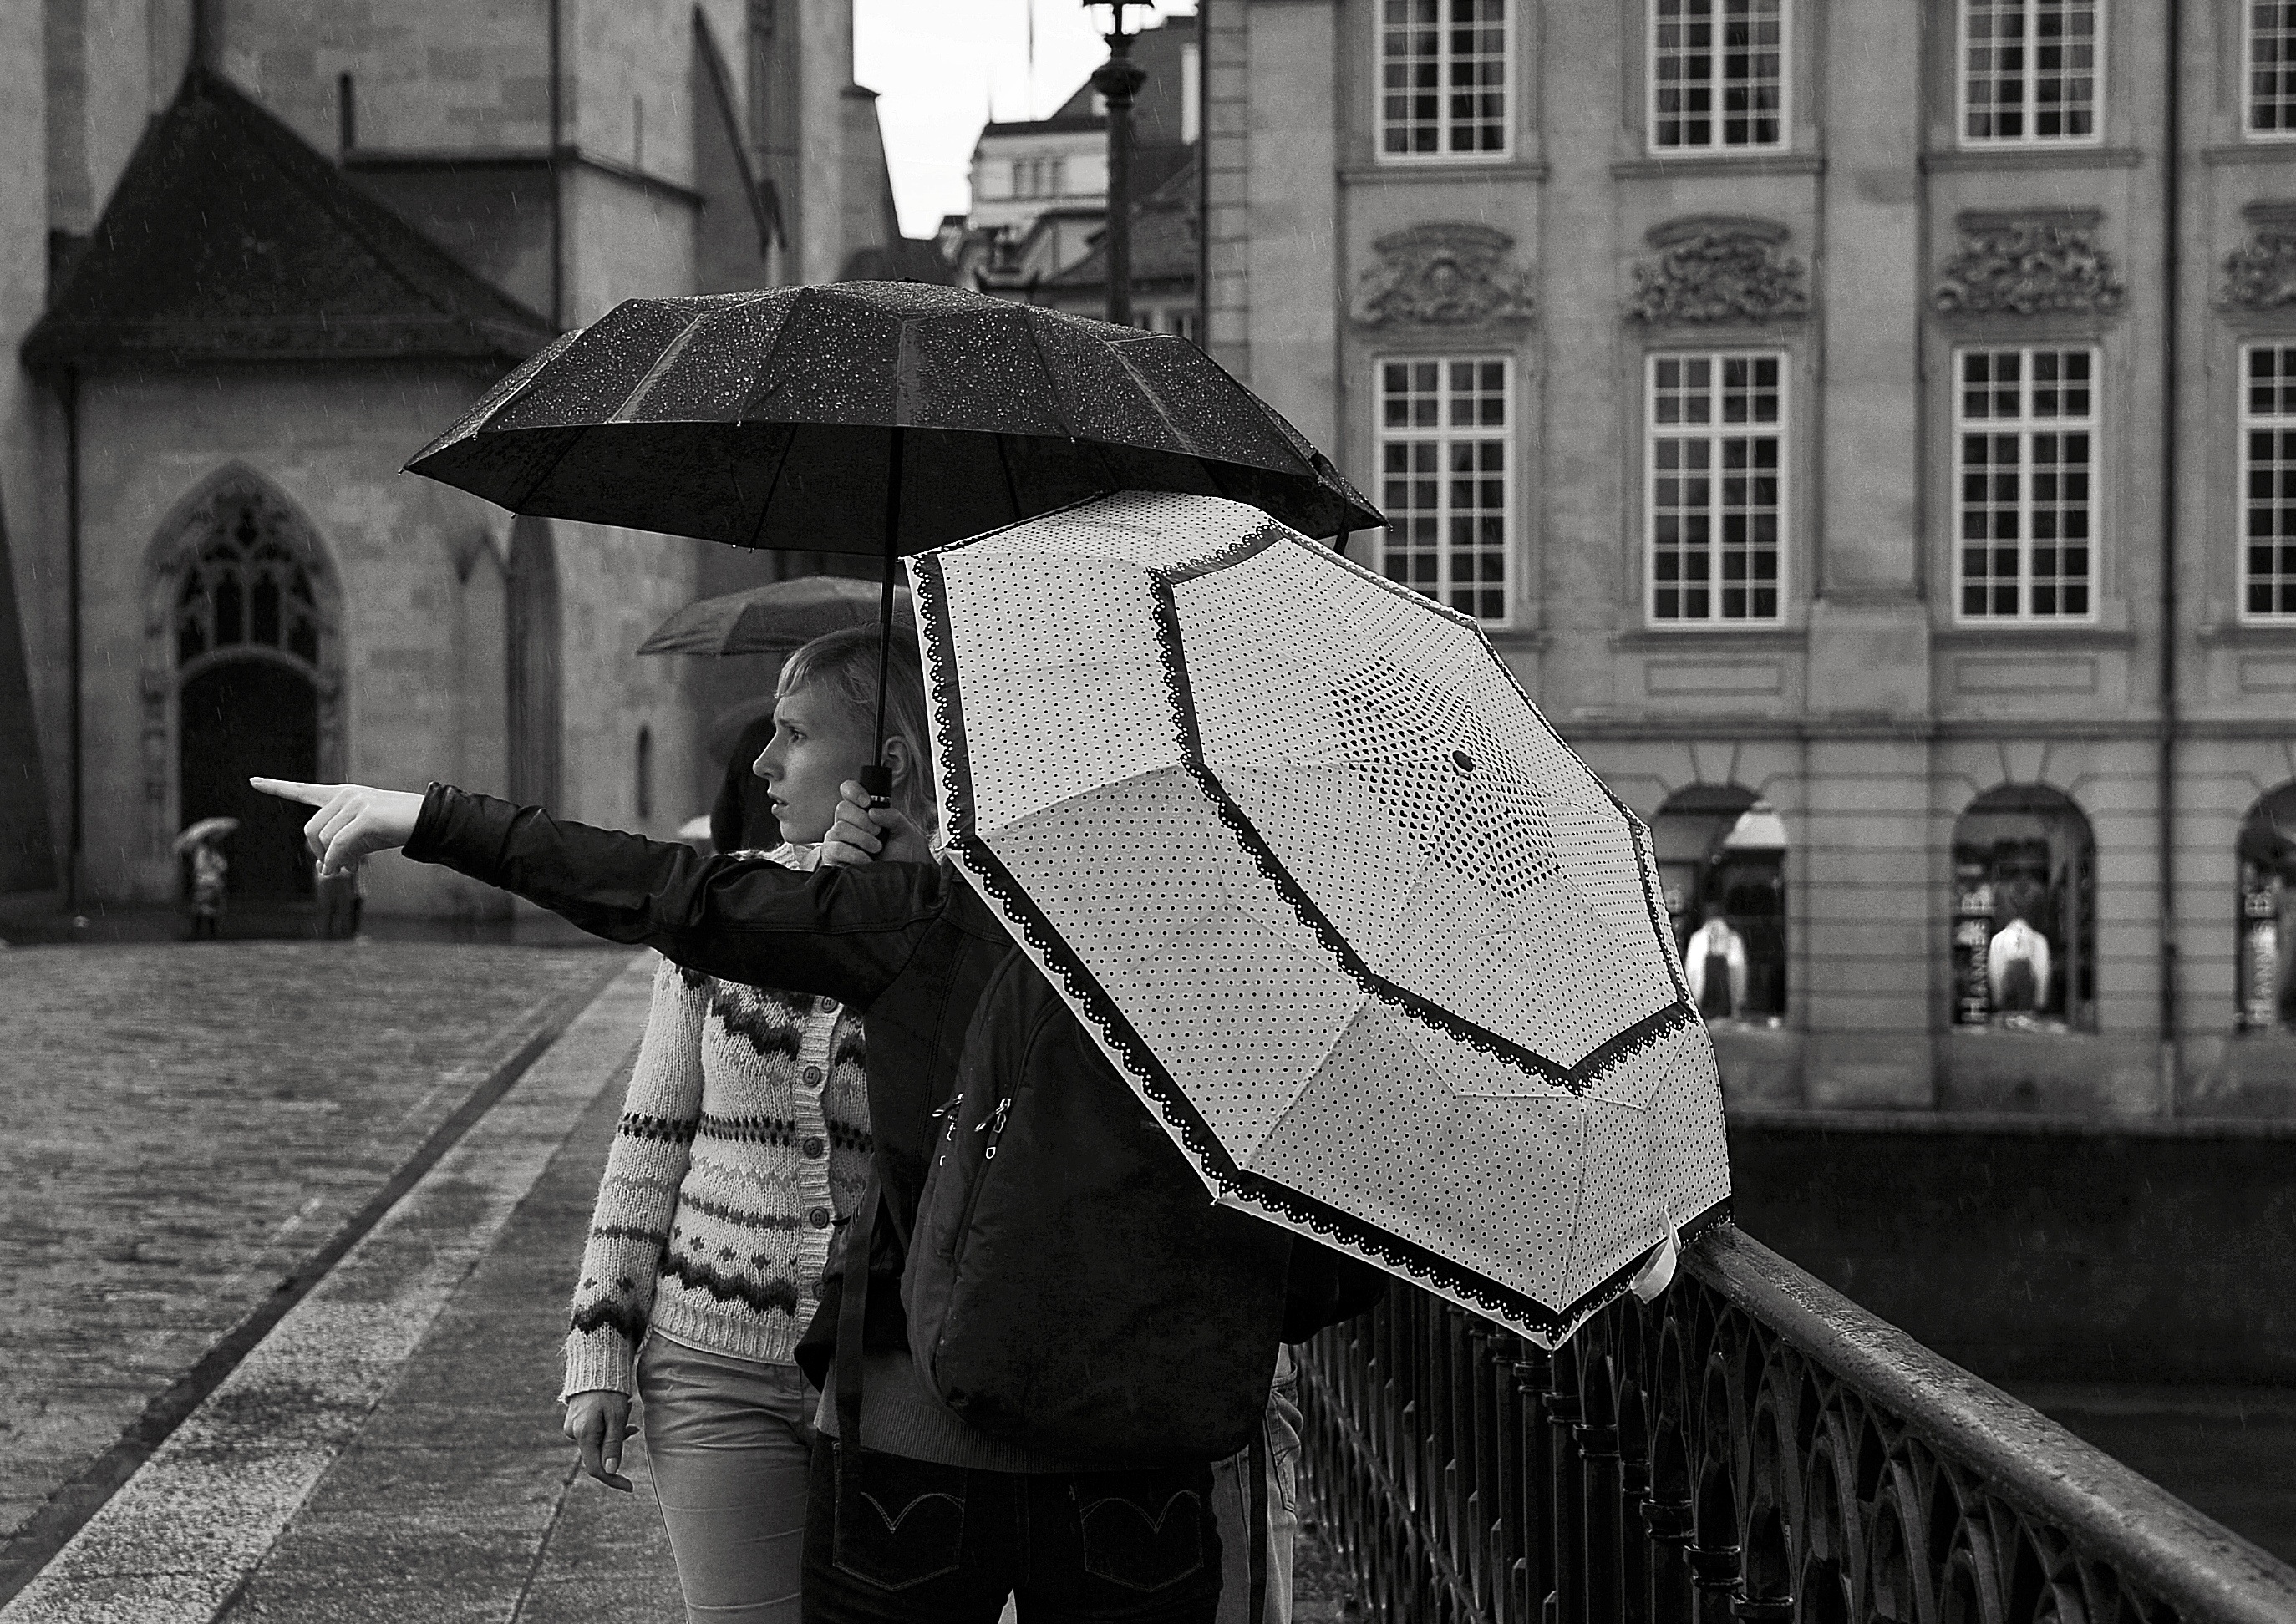
black and white, road, white, street, rain, urban, tourist, umbrella, darkness, black, monochrome, streetphotography, bw, candid, infrastructure, swiss, streetart, schweiz, switzerland, zurich, streetphoto, regen, schwarzundweiss, stphotographia, streetscene, strassenszene, strassenfotografie, streetlife, streetpix, thomas8047, onthestreets, streetphotographer, 175528, zurichstreet, fascinationstreet, nikond300s, z ri, streetartz ri, monochrome photography, film noir, single lens reflex camera